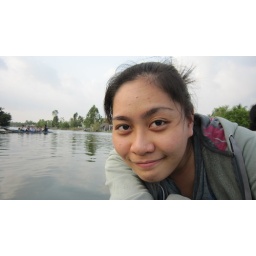
in a small boat on the river